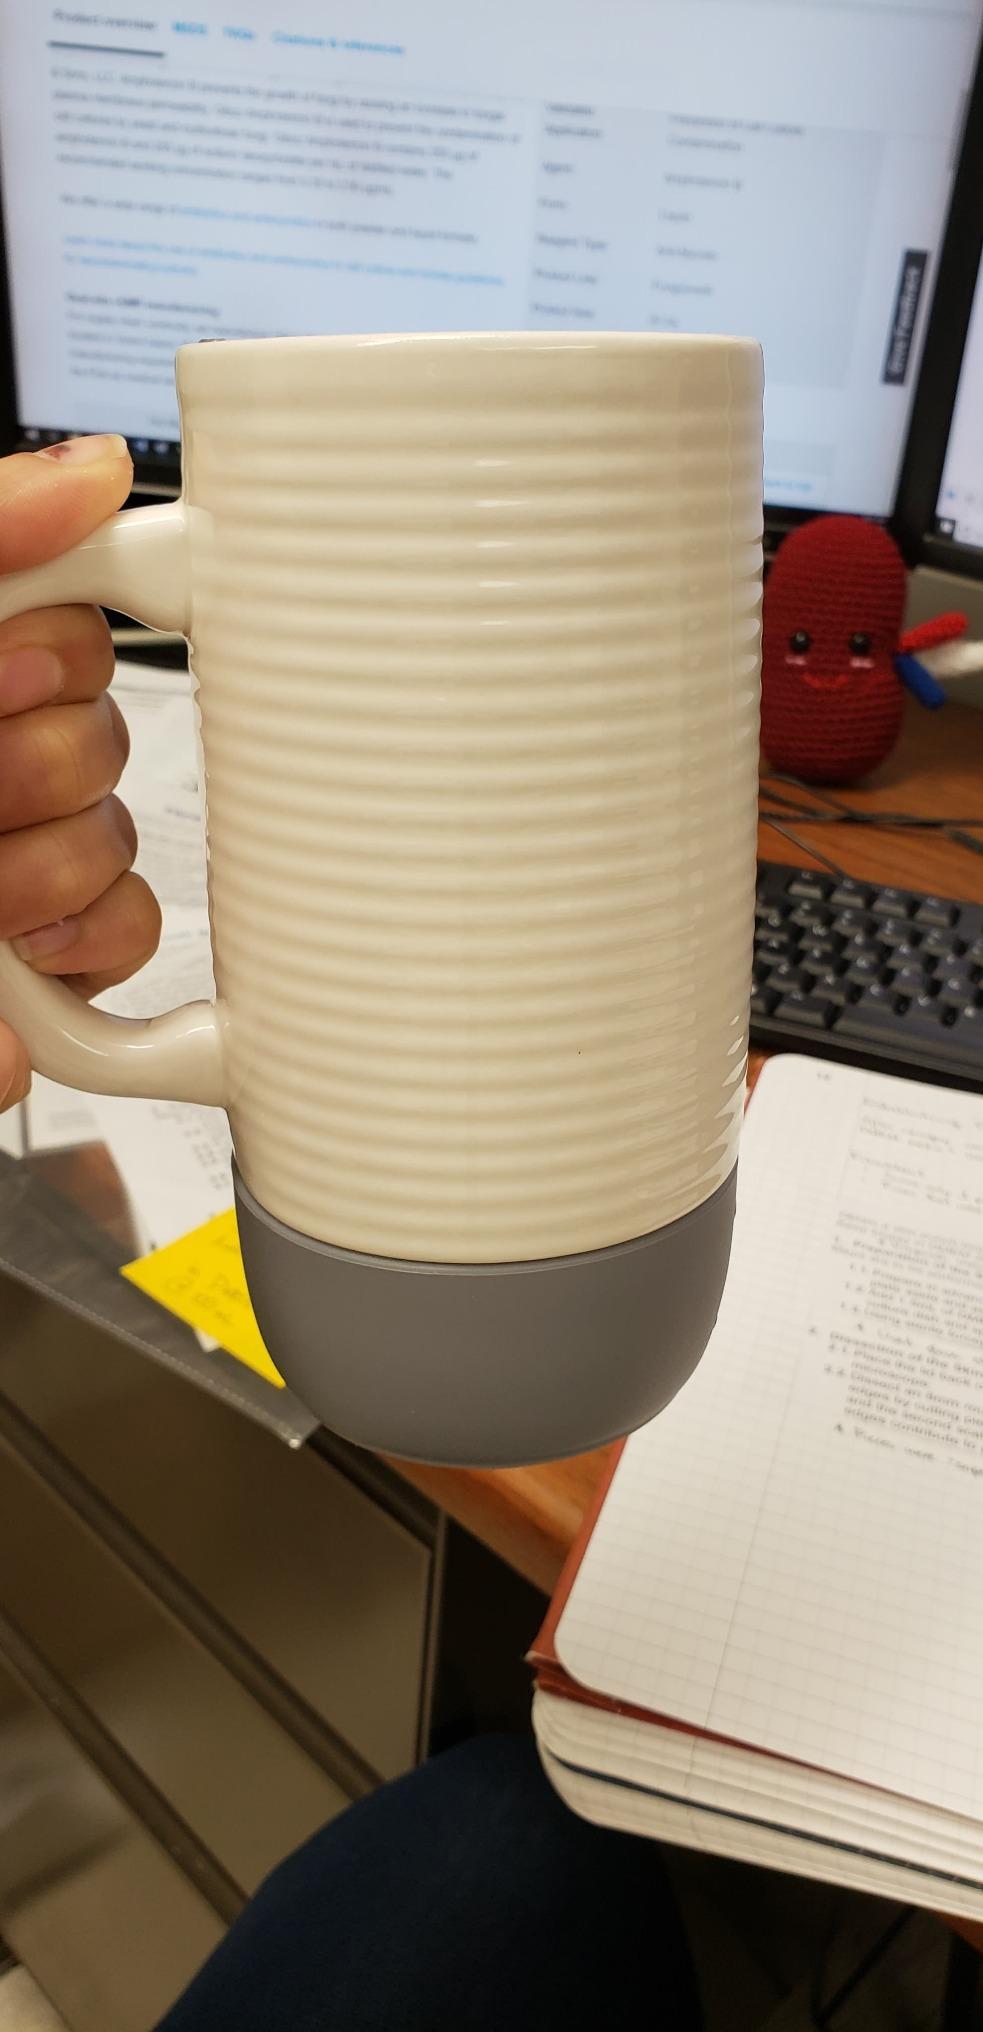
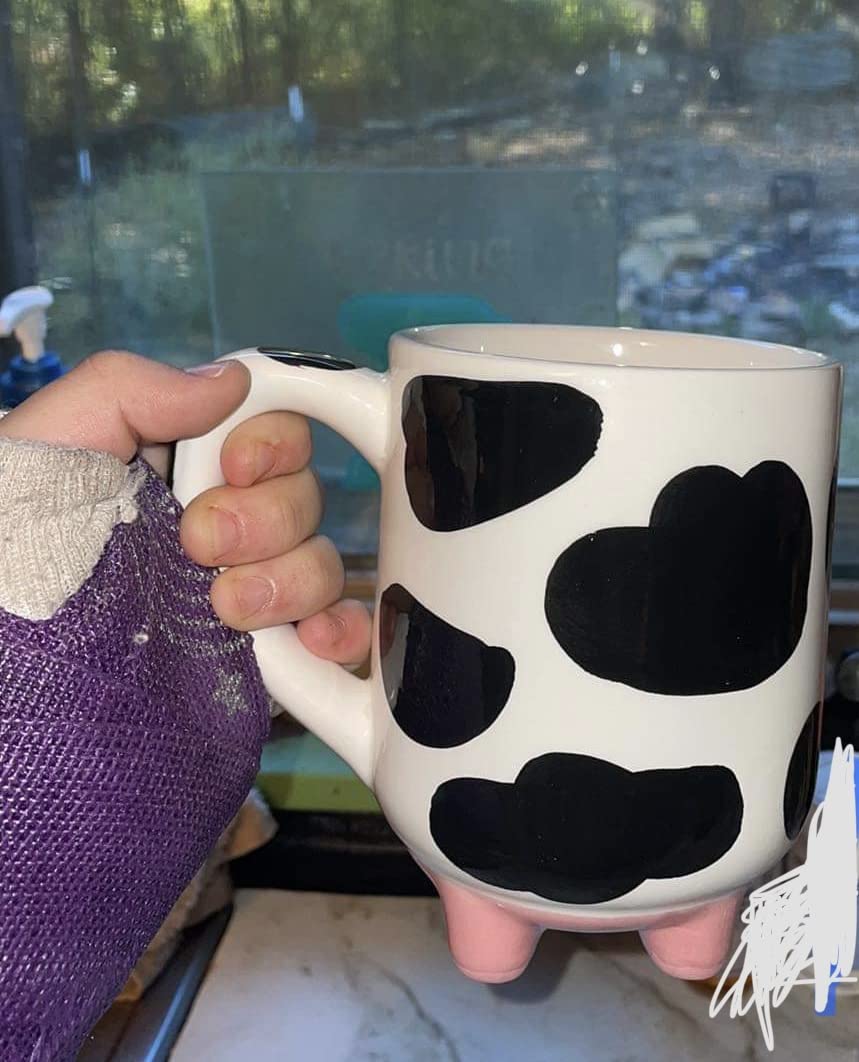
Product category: items_mug
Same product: no